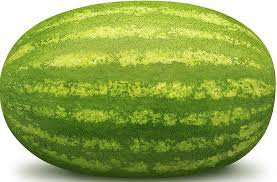
Label: Watermelon